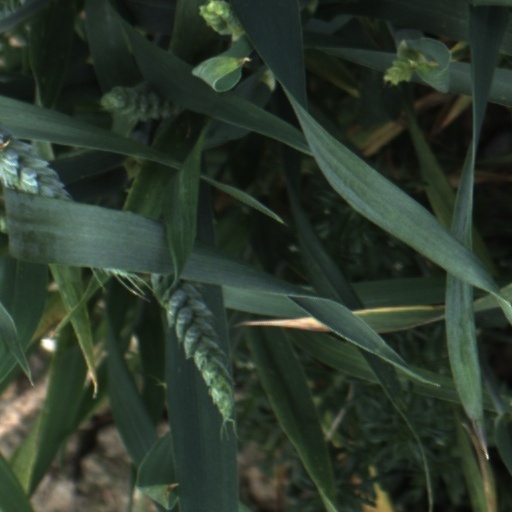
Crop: wheat